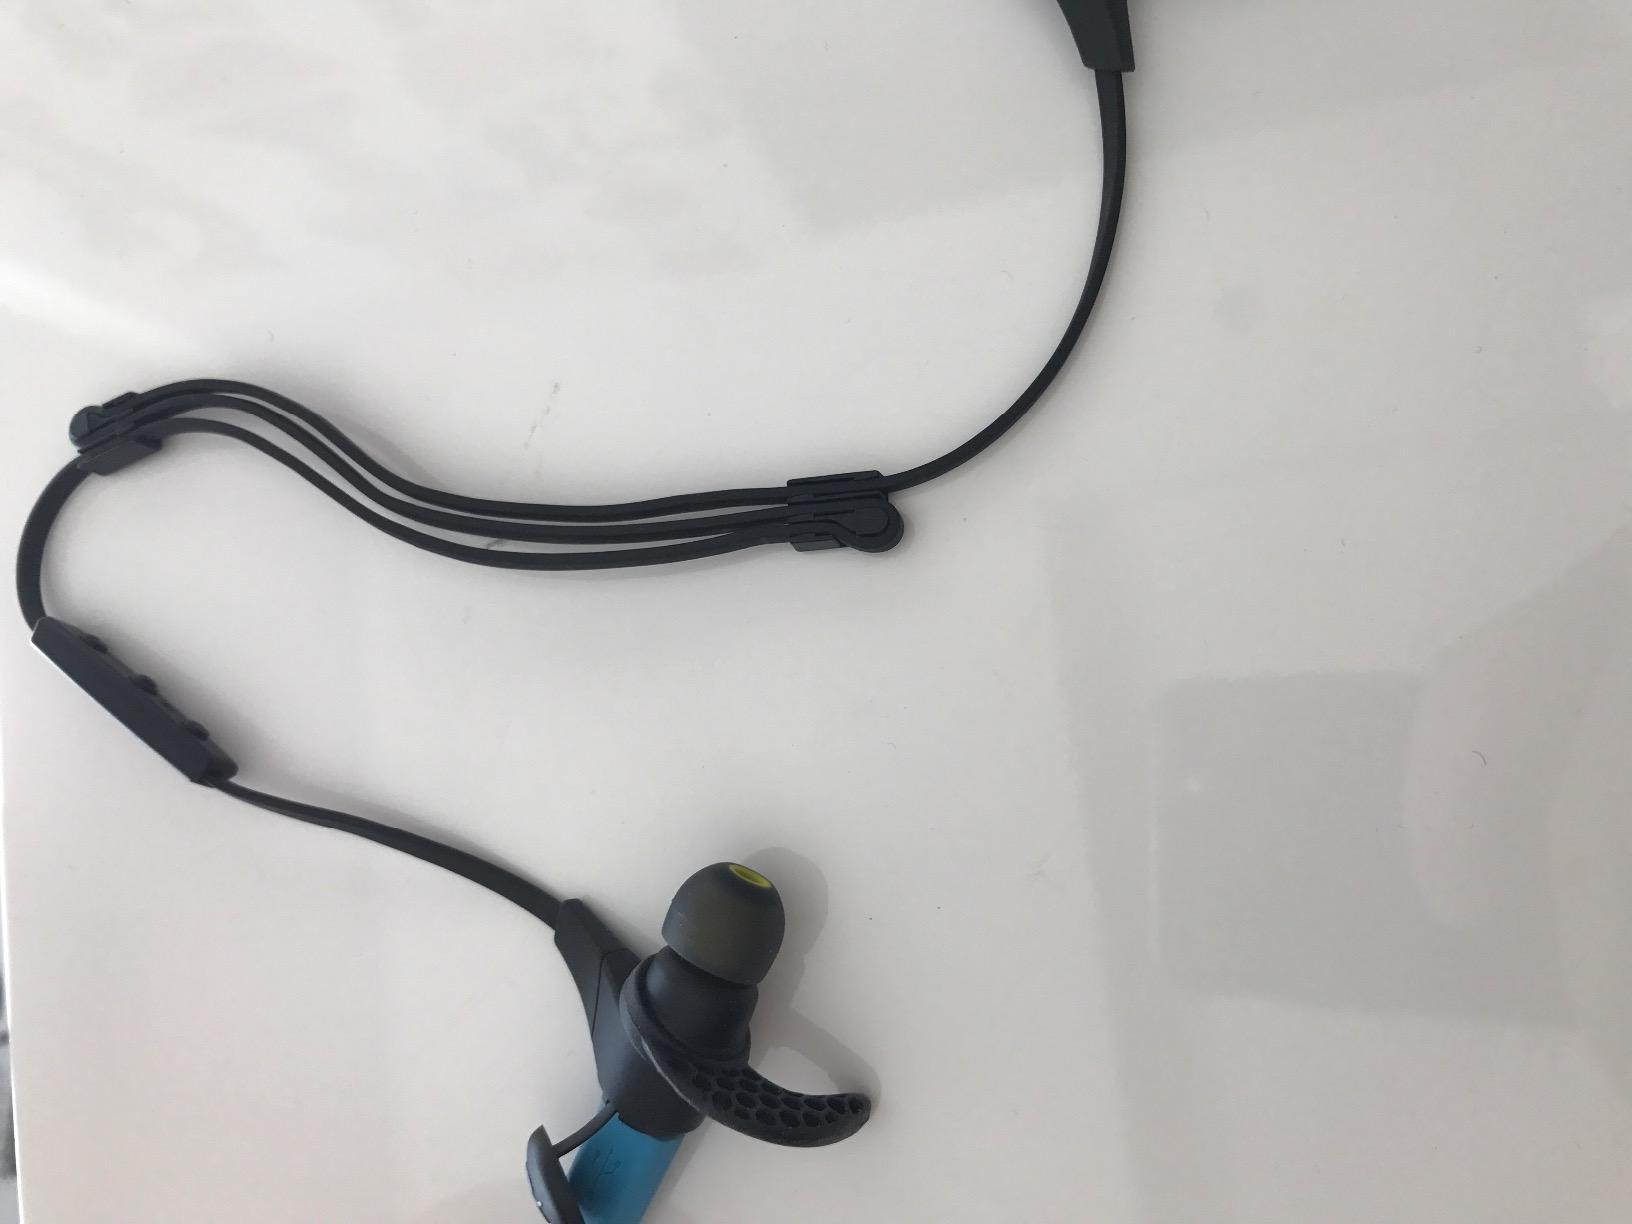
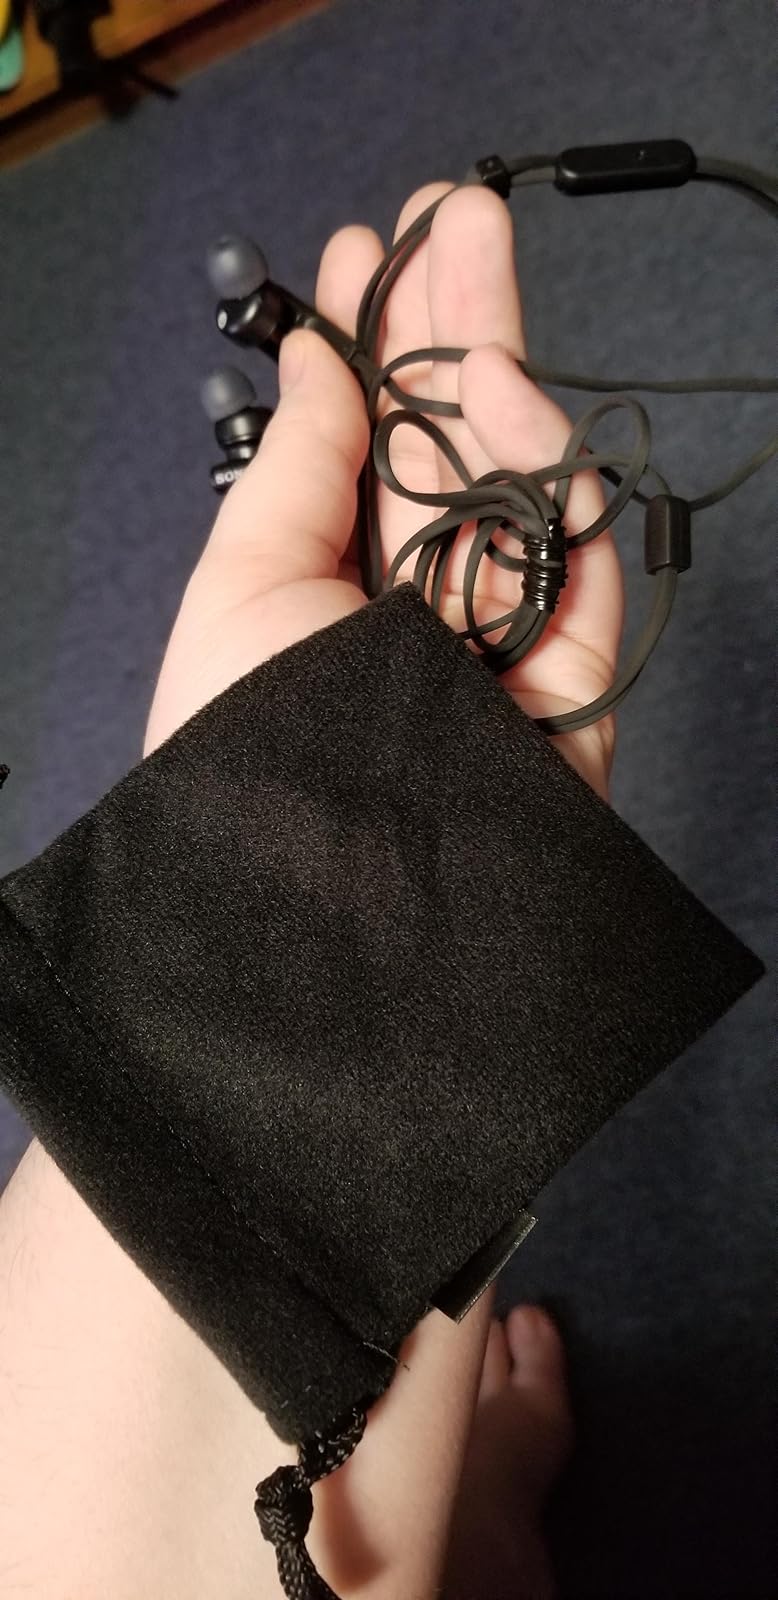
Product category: headphones
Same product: no